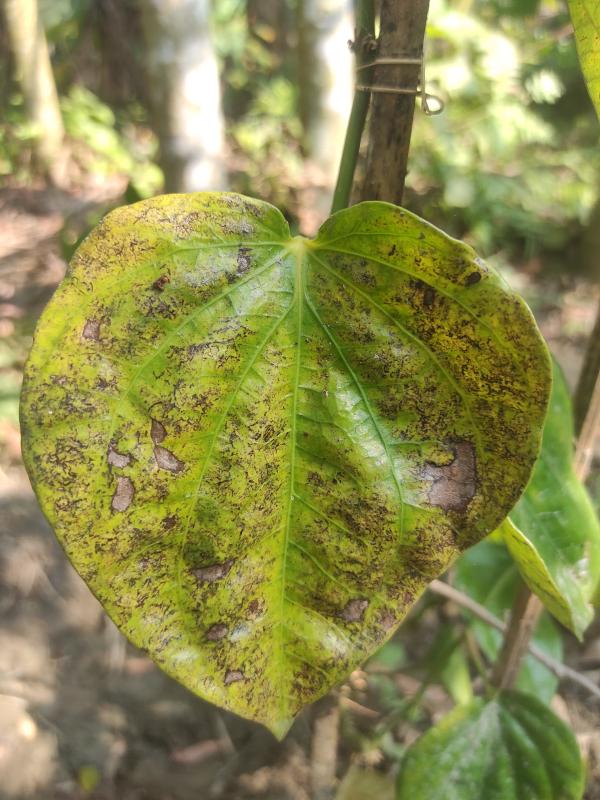
Label: Fungal_Brown_Spot_Disease